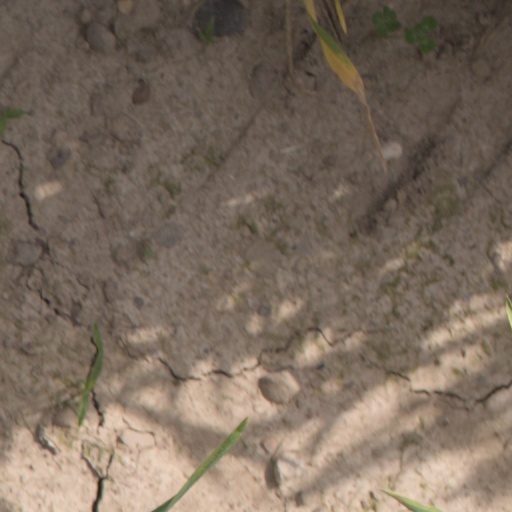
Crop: wheat